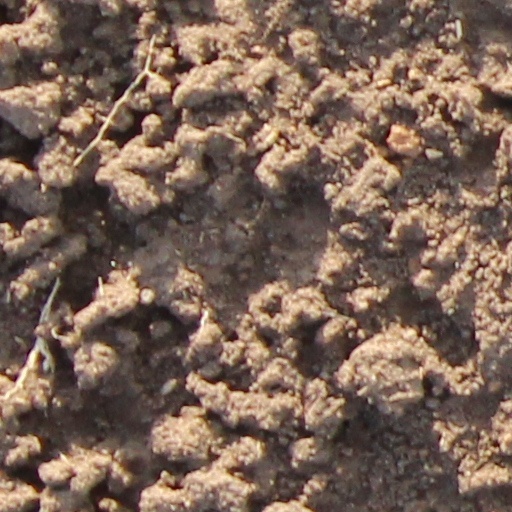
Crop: wheat